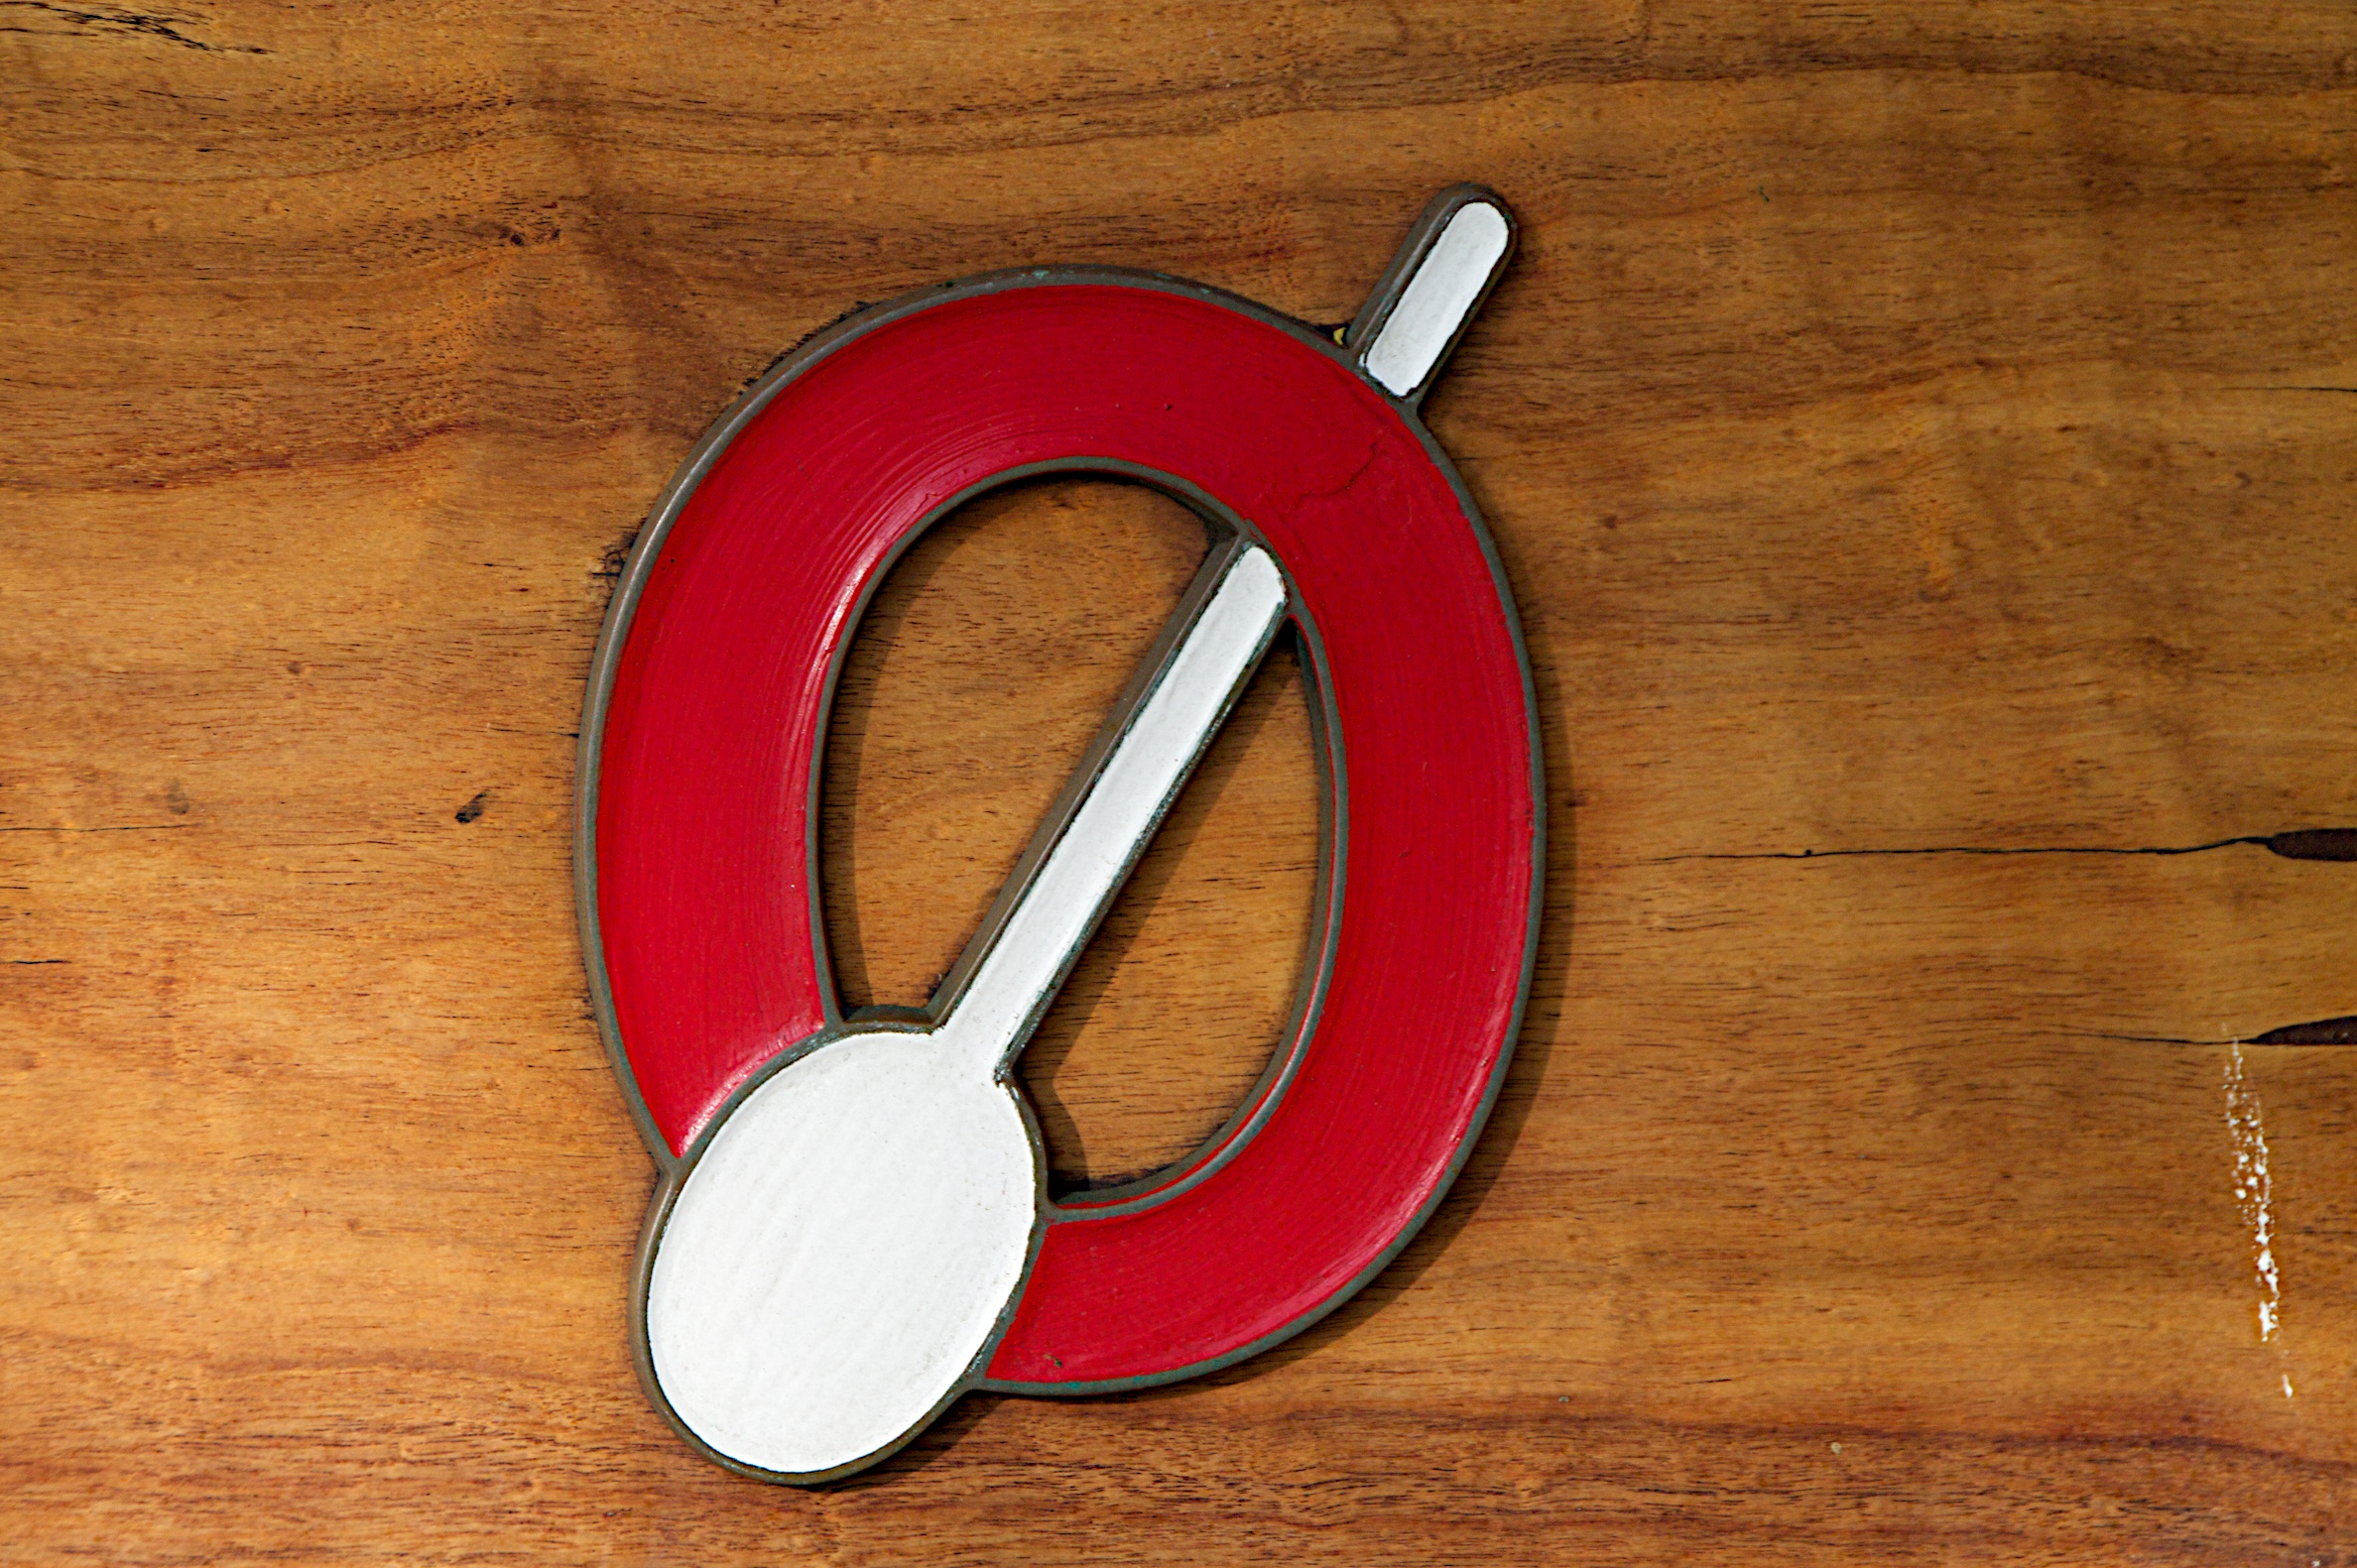
number, heart, red, circle, organ, 18270mm, edmedia